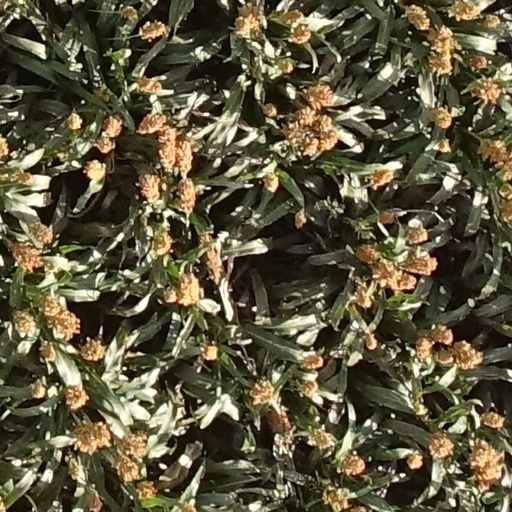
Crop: sorghum